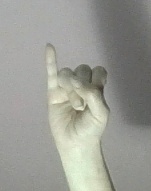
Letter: meem